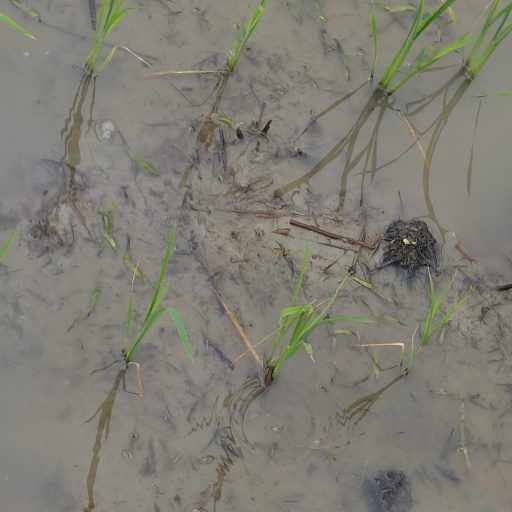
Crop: rice